Frederic Eugene Ives

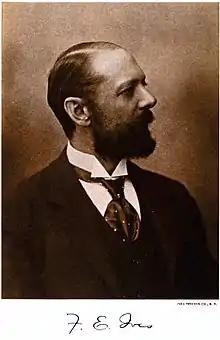
Frederic Eugene Ives

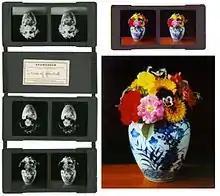
An Ives Kromogram issued in 1897

Frederic Eugene Ives (February 17, 1856 – May 27, 1937) was a U.S. inventor who was born in Litchfield, Connecticut. In 1874–78 he had charge of the photographic laboratory at Cornell University. He moved to Philadelphia, Pennsylvania, where in 1885 he was one of the founding members of the Photographic Society of Philadelphia. He was awarded the Franklin Institute's Elliott Cresson Medal in 1893, the Edward Longstreth Medal in 1903, and the John Scott Medal in 1887, 1890, 1904 and 1906. He was elected to the American Philosophical Society in 1922. His son Herbert E. Ives was a pioneer of television and telephotography, including color facsimile.